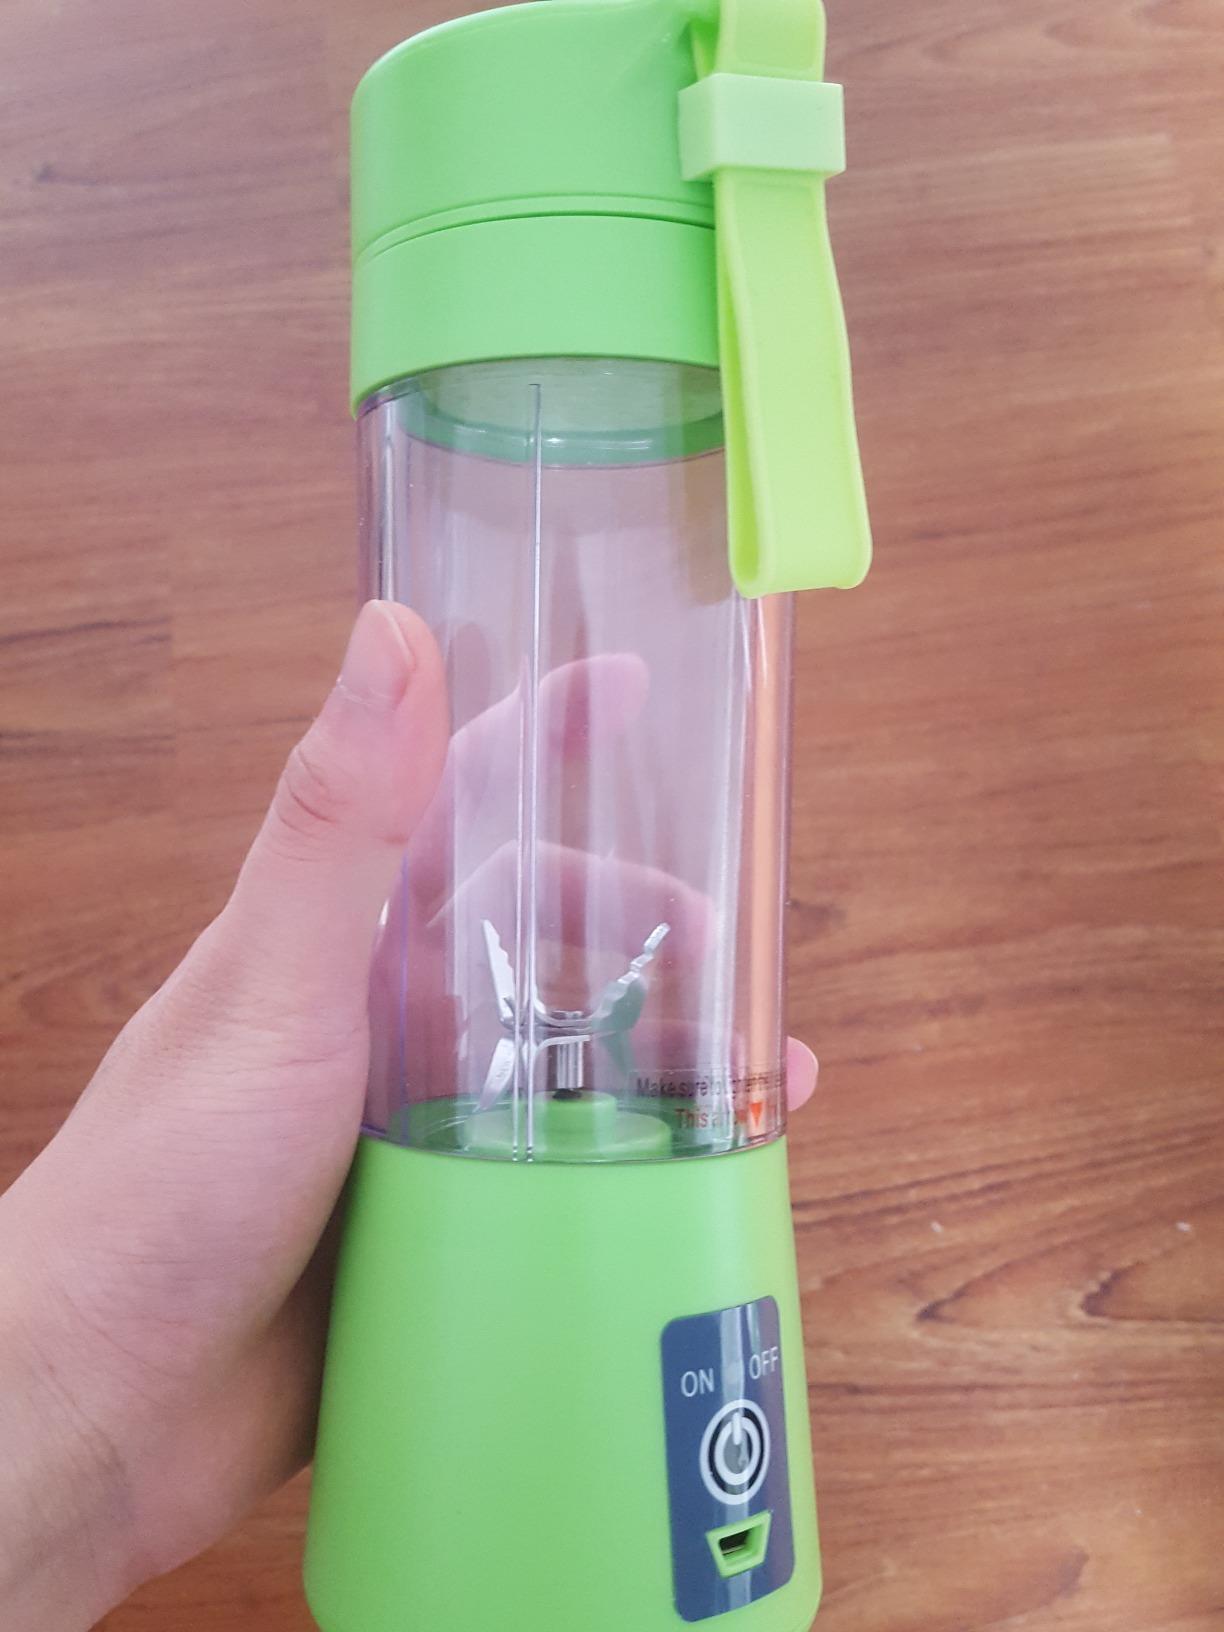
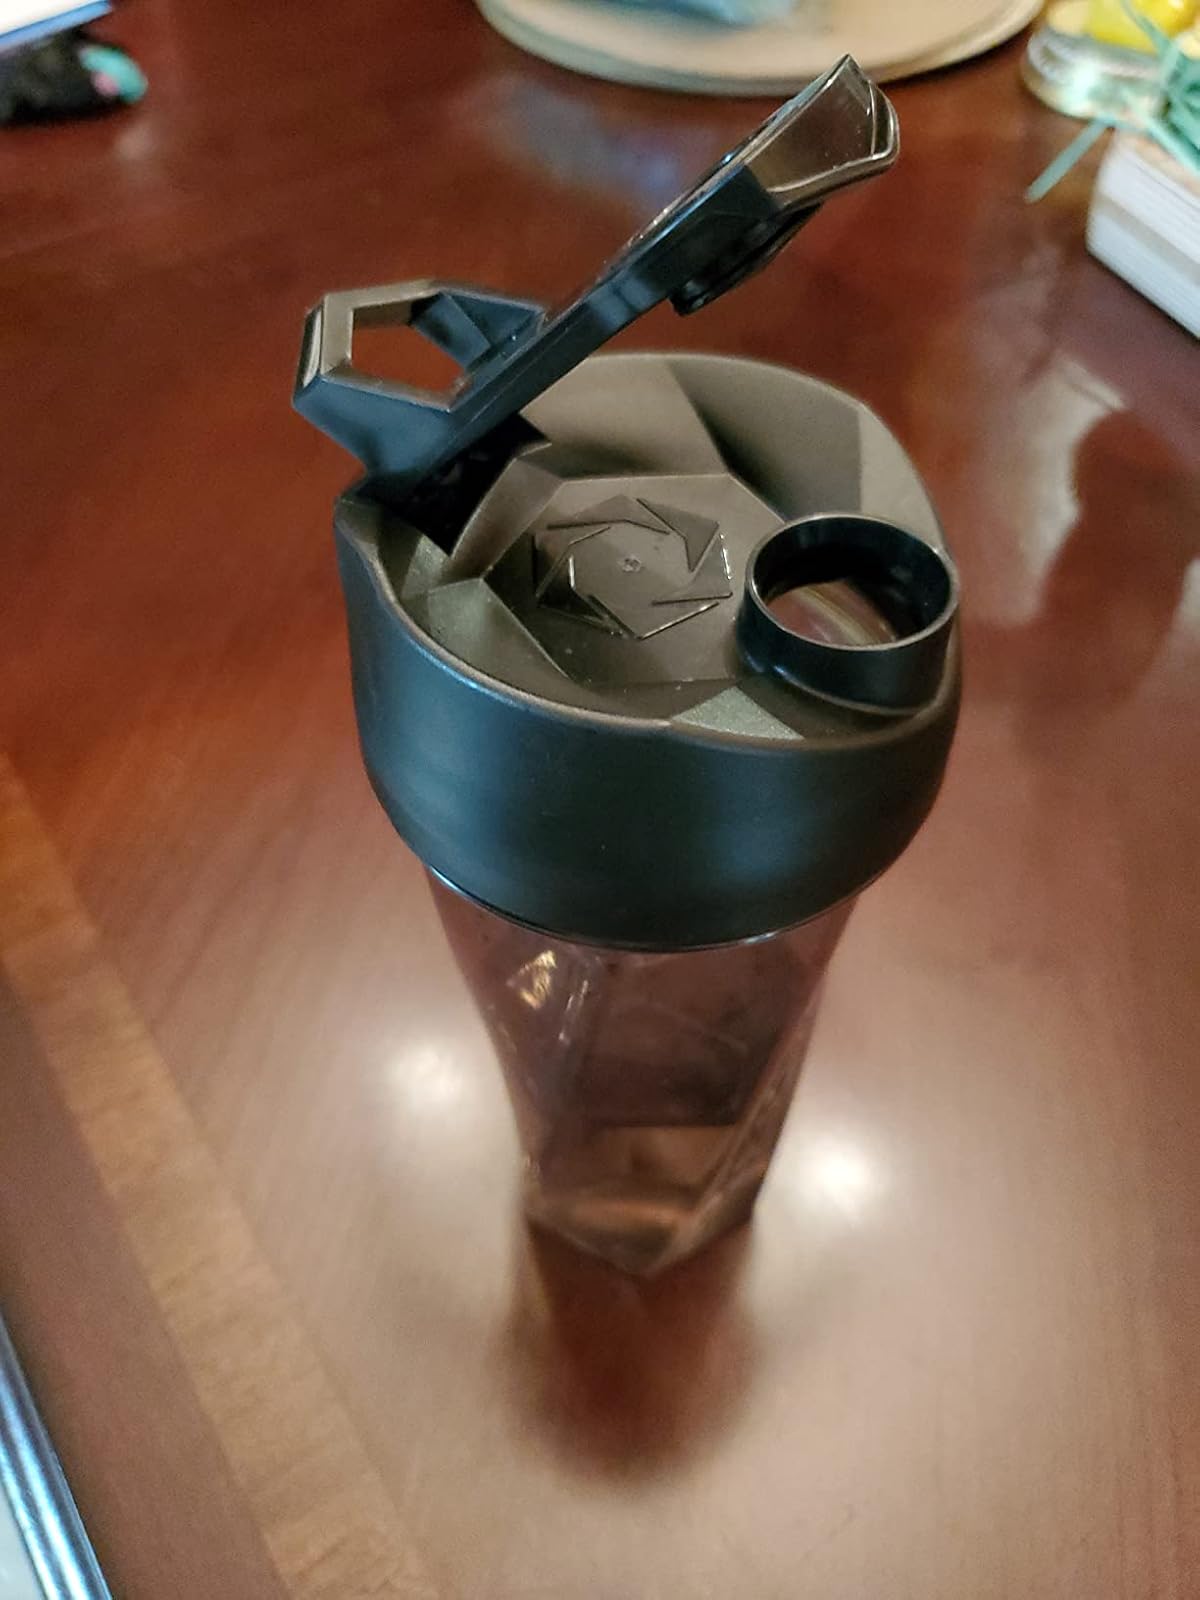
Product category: items_blender
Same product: no